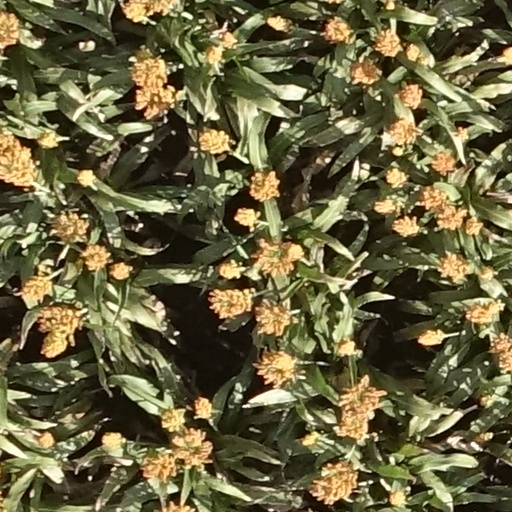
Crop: sorghum